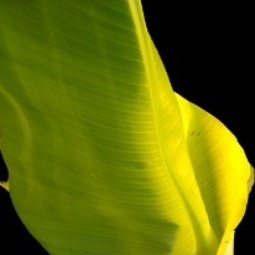
Label: Healthy